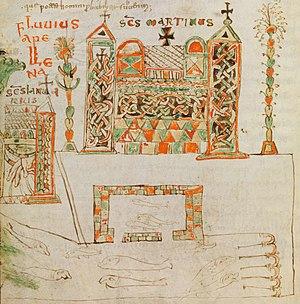
Le Monastère de Vivarium était un monastère célèbre, fondé entre 535 et 555, qui disparaît après 630. Il était situé en Italie du Sud, dans le Bruttium, près de l'actuelle Squillace, dans la province de Catanzaro, en Calabre.
Copanello ou Copanello de Stalettì est une frazione de la commune de Stalettì dans la province de Catanzaro. C'est une localité balnéaire de la côte de la mer Ionienne surnommée la perla dello Jonio catanzarese, c'est-à-dire la Perle de la Mer Ionienne de Catanzaro. Elle est délimitée au nord par le fleuve Alessi et au sud par le torrent Lamia. Copanello est elle-même divisée en deux hameaux : Copanello Alto et Copanello Lido.